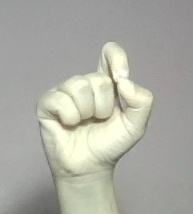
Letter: fa